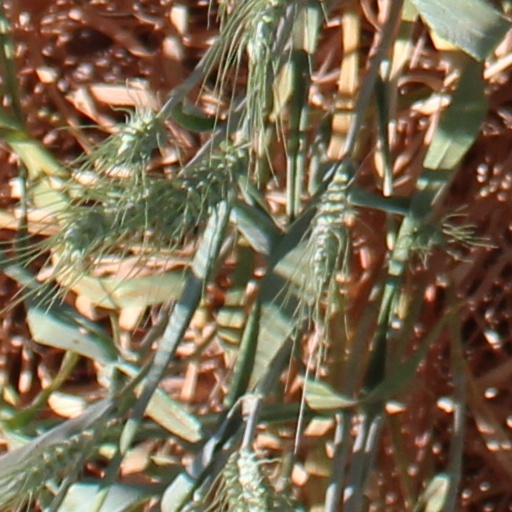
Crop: wheat